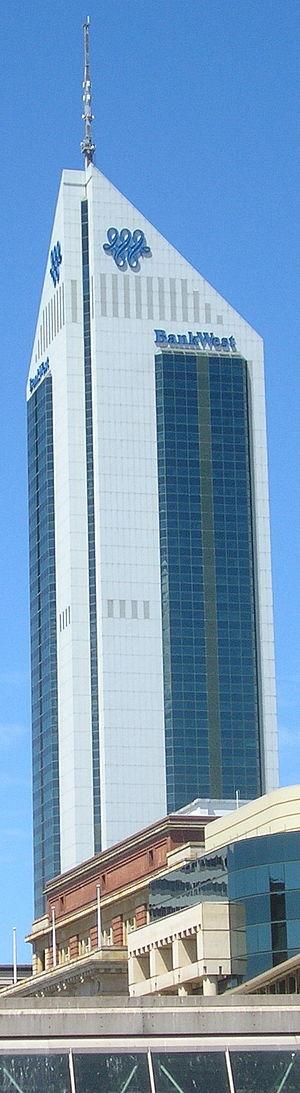
La BankWest Tower est un gratte-ciel de bureaux construit à Perth en 1988 et situé au 108 St George Terrace.